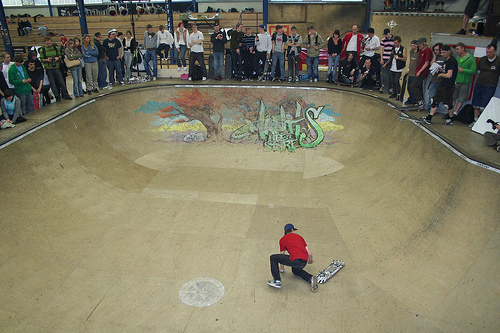
question: どこですか
answer: 運動場

question: 何していますか
answer: 見ている

question: どんな物を見ていますか
answer: スケボー

question: どのような感じですか
answer: 失敗している

question: どんな人ですか
answer: ヘたくそ

question: 誰ですか
answer: 若者

question: どこでやってますか
answer: 屋内

question: 何色の床ですか
answer: べ0樹